Yein

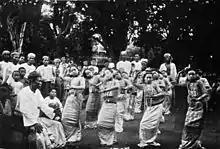
A village "yein" performance during the colonial era.

"Yein" has historically been known by various terms, including "nat aka" (lit. 'spirit dance') during the Tagaung era, "ka aka" during the Myinsaing era, and "myewaing aka" (lit. 'earth circle dance') during the Konbaung era.